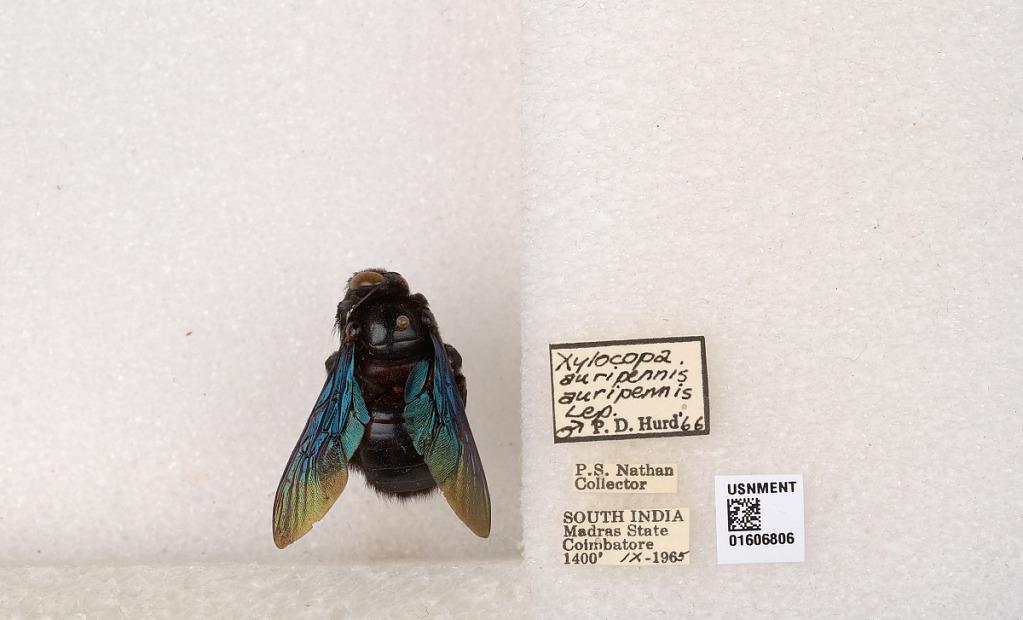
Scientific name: Xylocopa (Biluna) auripennis auripennis Lepeletier
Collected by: P. Nathan
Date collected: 1965-9-1
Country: India
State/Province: Tamil Nadu
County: Coimbatore
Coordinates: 10.9955, 76.9034
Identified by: Hurd, P. D.